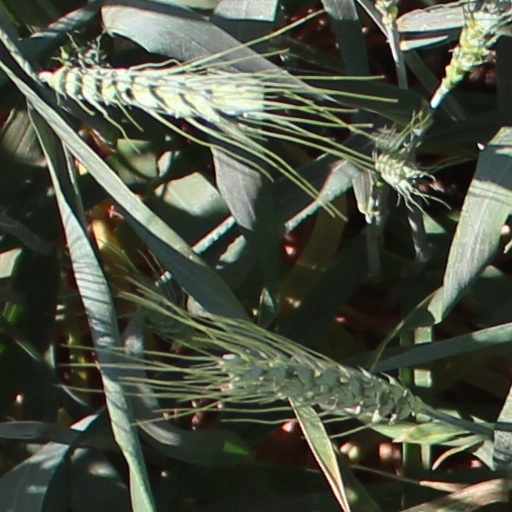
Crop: wheat